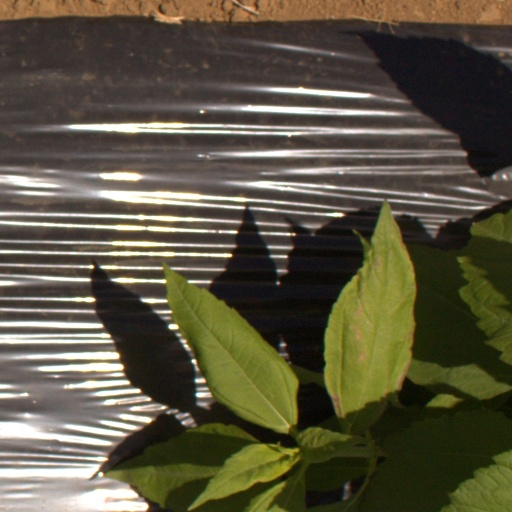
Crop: Jerusalem artichoke